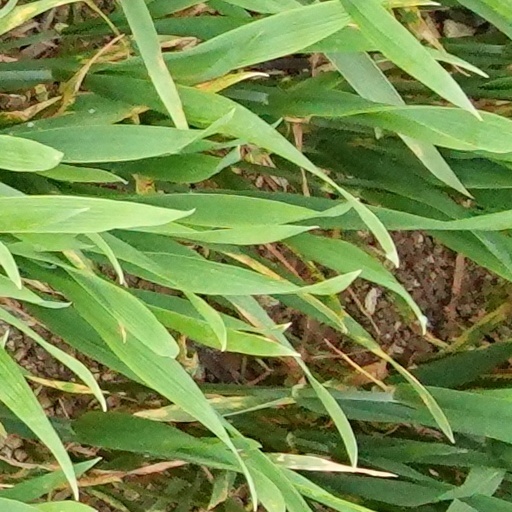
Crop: wheat